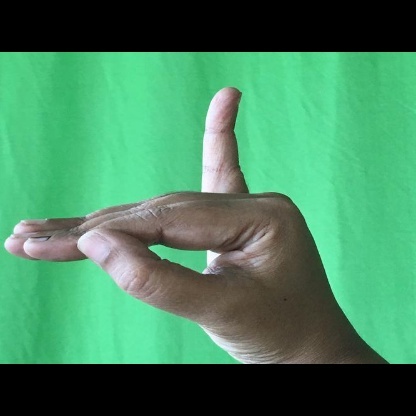
Mudra: Hamsapaksha